Lewis Chessum

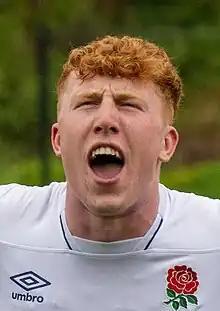
Chessum in 2022

Lewis Chessum (born 27 February 2003) is an English professional rugby union player. He plays as a lock for Leicester Tigers and has captained the England under-20 rugby union team. He has also played on loan for Mitsubishi Sagamihara DynaBoars in Japan Rugby League One.